Oscar Clayton

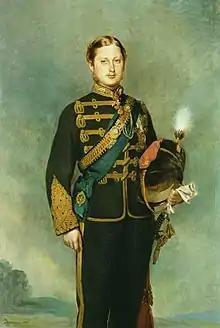
The Prince of Wales in 1864

After completing his medical education, Clayton first practiced from his father's address, 3, Percy Street, off Bedford Square. In 1842 he was elected, like his father, a Fellow of the Royal Medical and Chirurgical Society of London, and on 14 March 1843 read a paper to the Society concerning seventeen cases of a hacking cough which he had observed since 1841 as surgeon to the St Pancras School for Female Children, a charity school at St Pancras, London. This was published in that year's volume of "Medico-Chirurgical Transactions" under the title "Some Account of an Hysterical Affection of the Vocal Apparatus, with several cases".